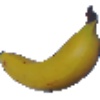
Label: Banana 1